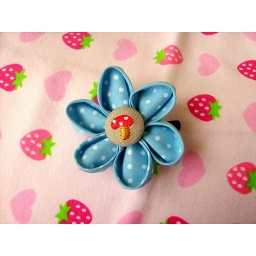
Polka dots in blue flower hair clip